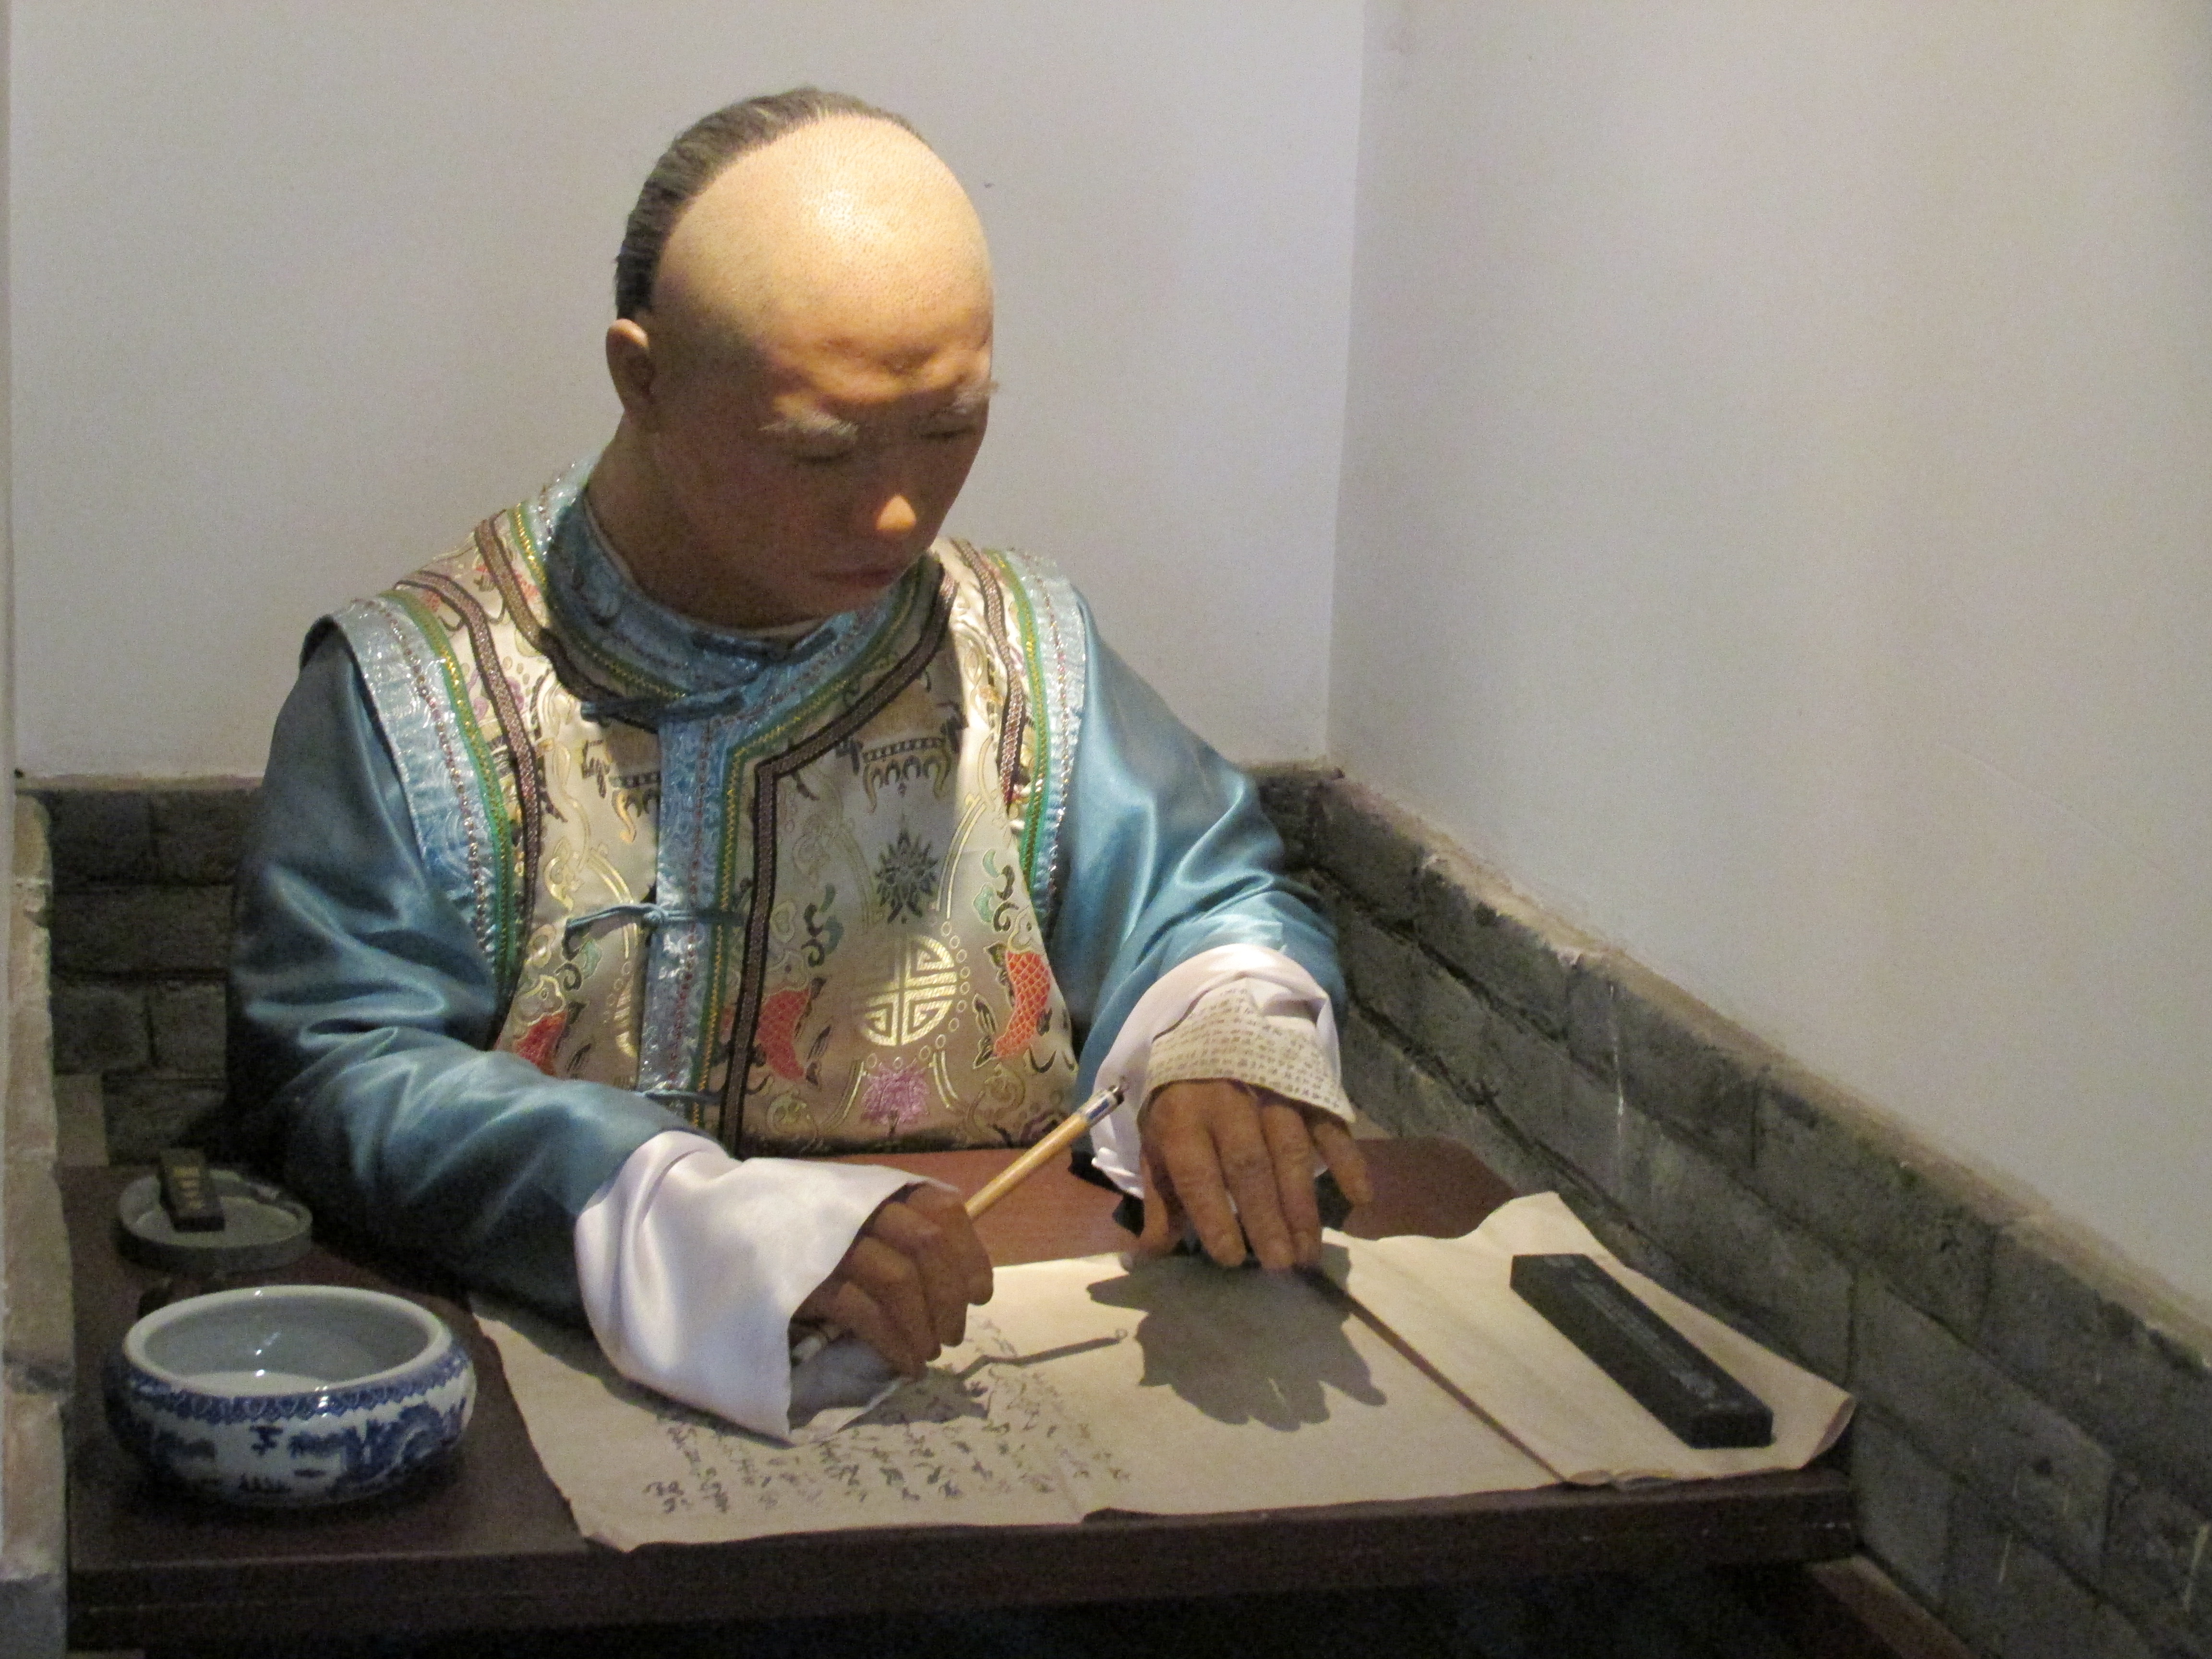
tourism, adventure, Beautiful Places, Pretty Places, environment, Interesting Places, harbin, museums, architecture, art, nature, museum, history, ancient history, china, asia, imperial palace, dynasty, beijing, planning, exhibition, sculpture, map, sitting, artisan